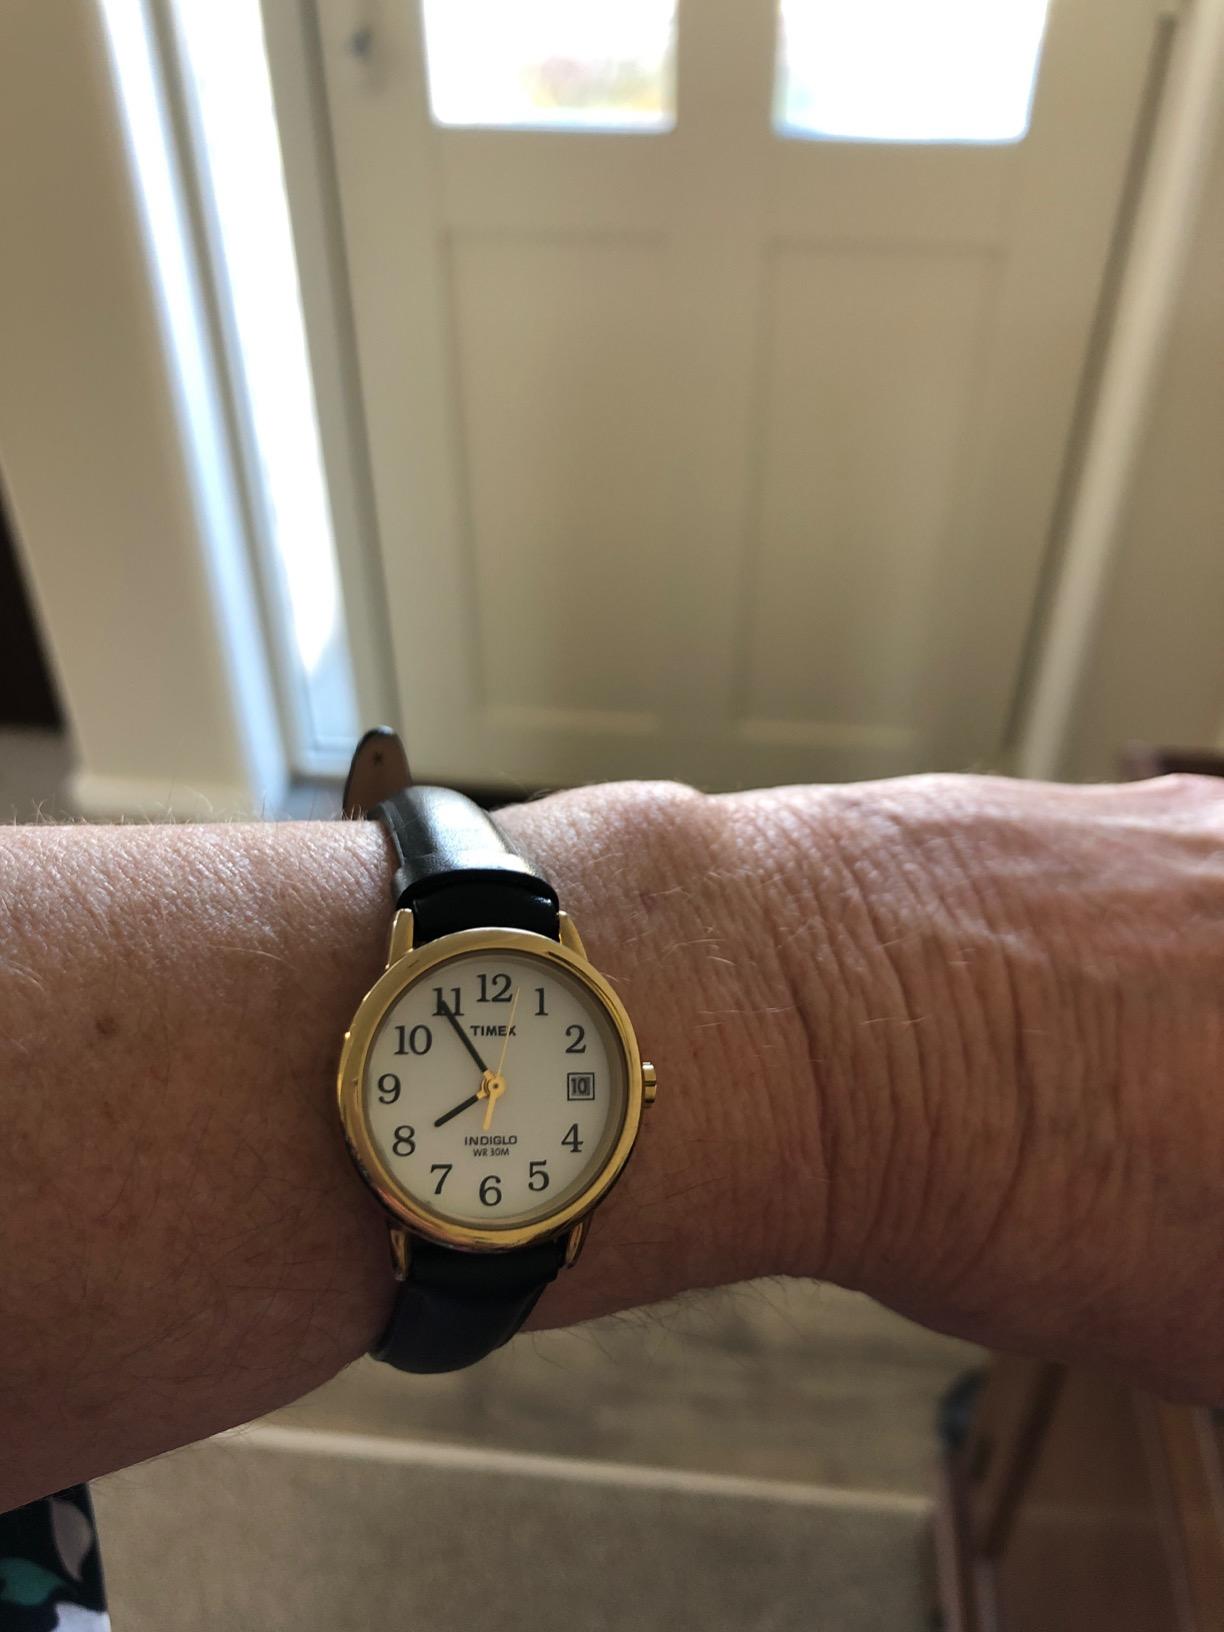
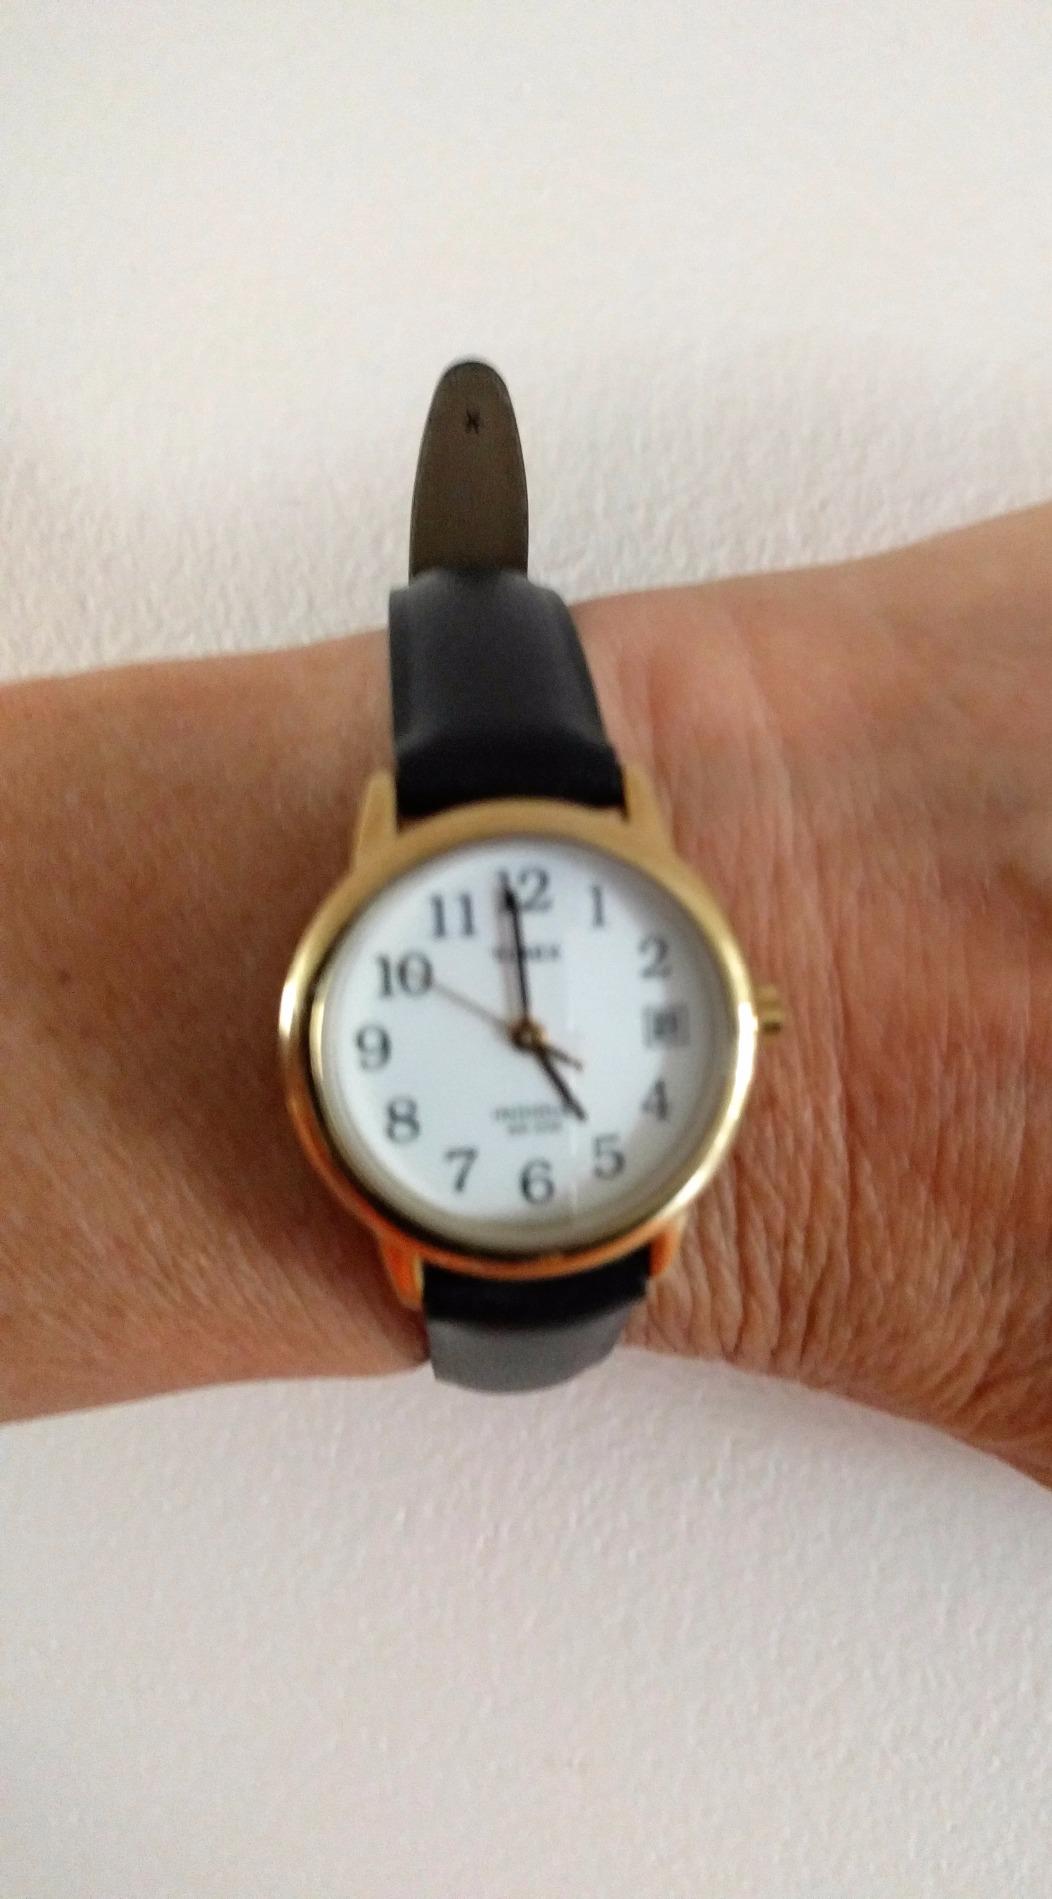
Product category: accessories_watch
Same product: yes